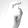
ASL letter: X